Rhodovulum sulfidophilum

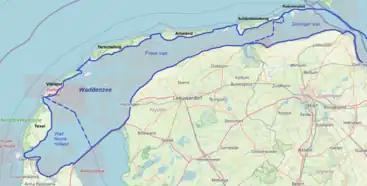

"Rhodovulum sulfidophilum" has been found in a variety of aquatic environments, including freshwater pelagic and benthic habitats. "Rhodovulum sulfidophilum" was originally isolated from the mud of the marine floor of the intertidal flats of the Dutch Waddenzee, north of the province of Groningen, Netherlands.